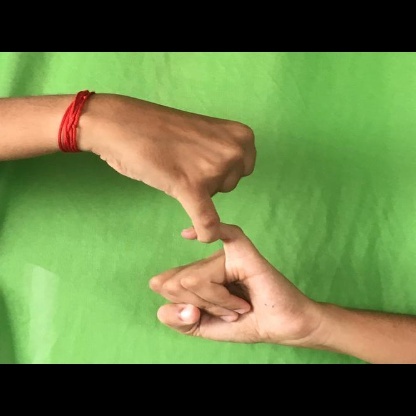
Mudra: Kilaka